Bartholomeus Eggers

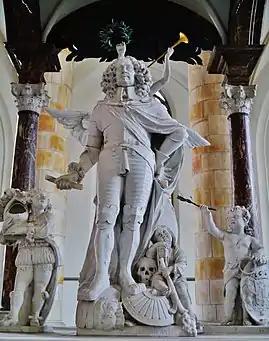
"Cenotaph of Jacob van Wassenaer", St James Church, The Hague

His master Verbrugghen was the founder of an important sculpture workshop in Antwerp and the brother-in-law of the leading Antwerp sculptor Artus Quellinus the Elder. After studying in Italy where he had worked in the workshop of his compatriot François Duquesnoy, Quellinus had returned to Antwerp in 1640. He had brought with him a new vision of the role of the sculptor. The sculptor was no longer to be an ornamentalist but a creator of a total artwork in which architectural components were replaced by sculptures. He saw the church furniture that he was commissioned to make as an occasion for creating large-scale compositions, incorporated into the church interior. From 1650 onwards, Quellinus worked for fifteen years on the new city hall in Amsterdam together with the lead architect Jacob van Campen. Now called the Royal Palace on the Dam, this construction project, and in particular the marble decorations that Quellinus and his workshop produced, became an example for other buildings in Amsterdam. Quellinus invited many sculptors from his native Antwerp to assist him in the realisation of this project, many of whom such as his cousin Artus Quellinus II, Rombout Verhulst and Gabriël Grupello would become leading sculptors in their own right. Eggers was also one of the sculptors who left Antwerp to work in Amsterdam some time between 1650 and 1654 to participate in this large-scale project. His exact contributions cannot be identified as this was a collaborative effort. The sculptural decorations in the Amsterdam city hall established the international reputation of Quellinus and his workshop and would lead to many more foreign commissions for the Quellinus workshop including in Germany, Denmark and England. This helped further spread the Flemish Baroque idiom in Europe.